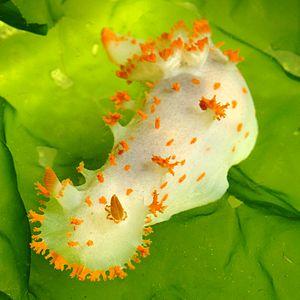
Les Polyceroidea forment une super-famille de mollusques de l'ordre des nudibranches.
Triopha est un genre de mollusques de l'ordre des nudibranches et de la famille des Polyceridae.
Triopha catalinae est une espèce de Nudibranches de la famille des Polyceridae. C'est une limace de mer qui doit son nom à l'île Santa Catalina située sur la côte de Californie.